"A" Device

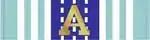
Air Force Overseas Service Ribbon (Short Tour) with Arctic Device

The "A" Device is a miniature bronze inch letter "A" which comes with and without serifs, that is authorized for wear by the United States Armed Forces as a medal and ribbon device for two military awards. It is added to overseas service ribbons to indicate the theatre of action.